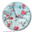
Label: clock